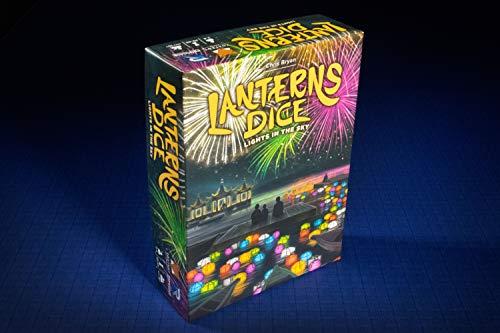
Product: Lanterns Dice- Lights in The Sky
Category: Toys & Games | Games & Accessories
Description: Roll dice and choose which colored lanterns player scan fill in on their score sheets.
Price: $30.32
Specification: ProductDimensions:5.7x7.6x1.9inches|ItemWeight:1.05pounds|ShippingWeight:1.05pounds(Viewshippingratesandpolicies)|ASIN:B07PC3249M|Itemmodelnumber:RGS0889|Manufacturerrecommendedage:10yearsandup